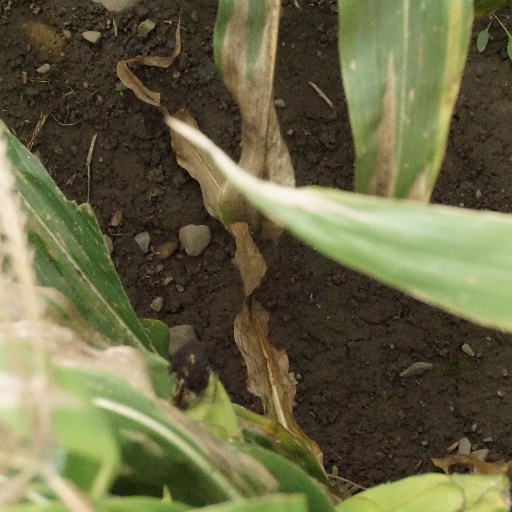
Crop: maize; corn